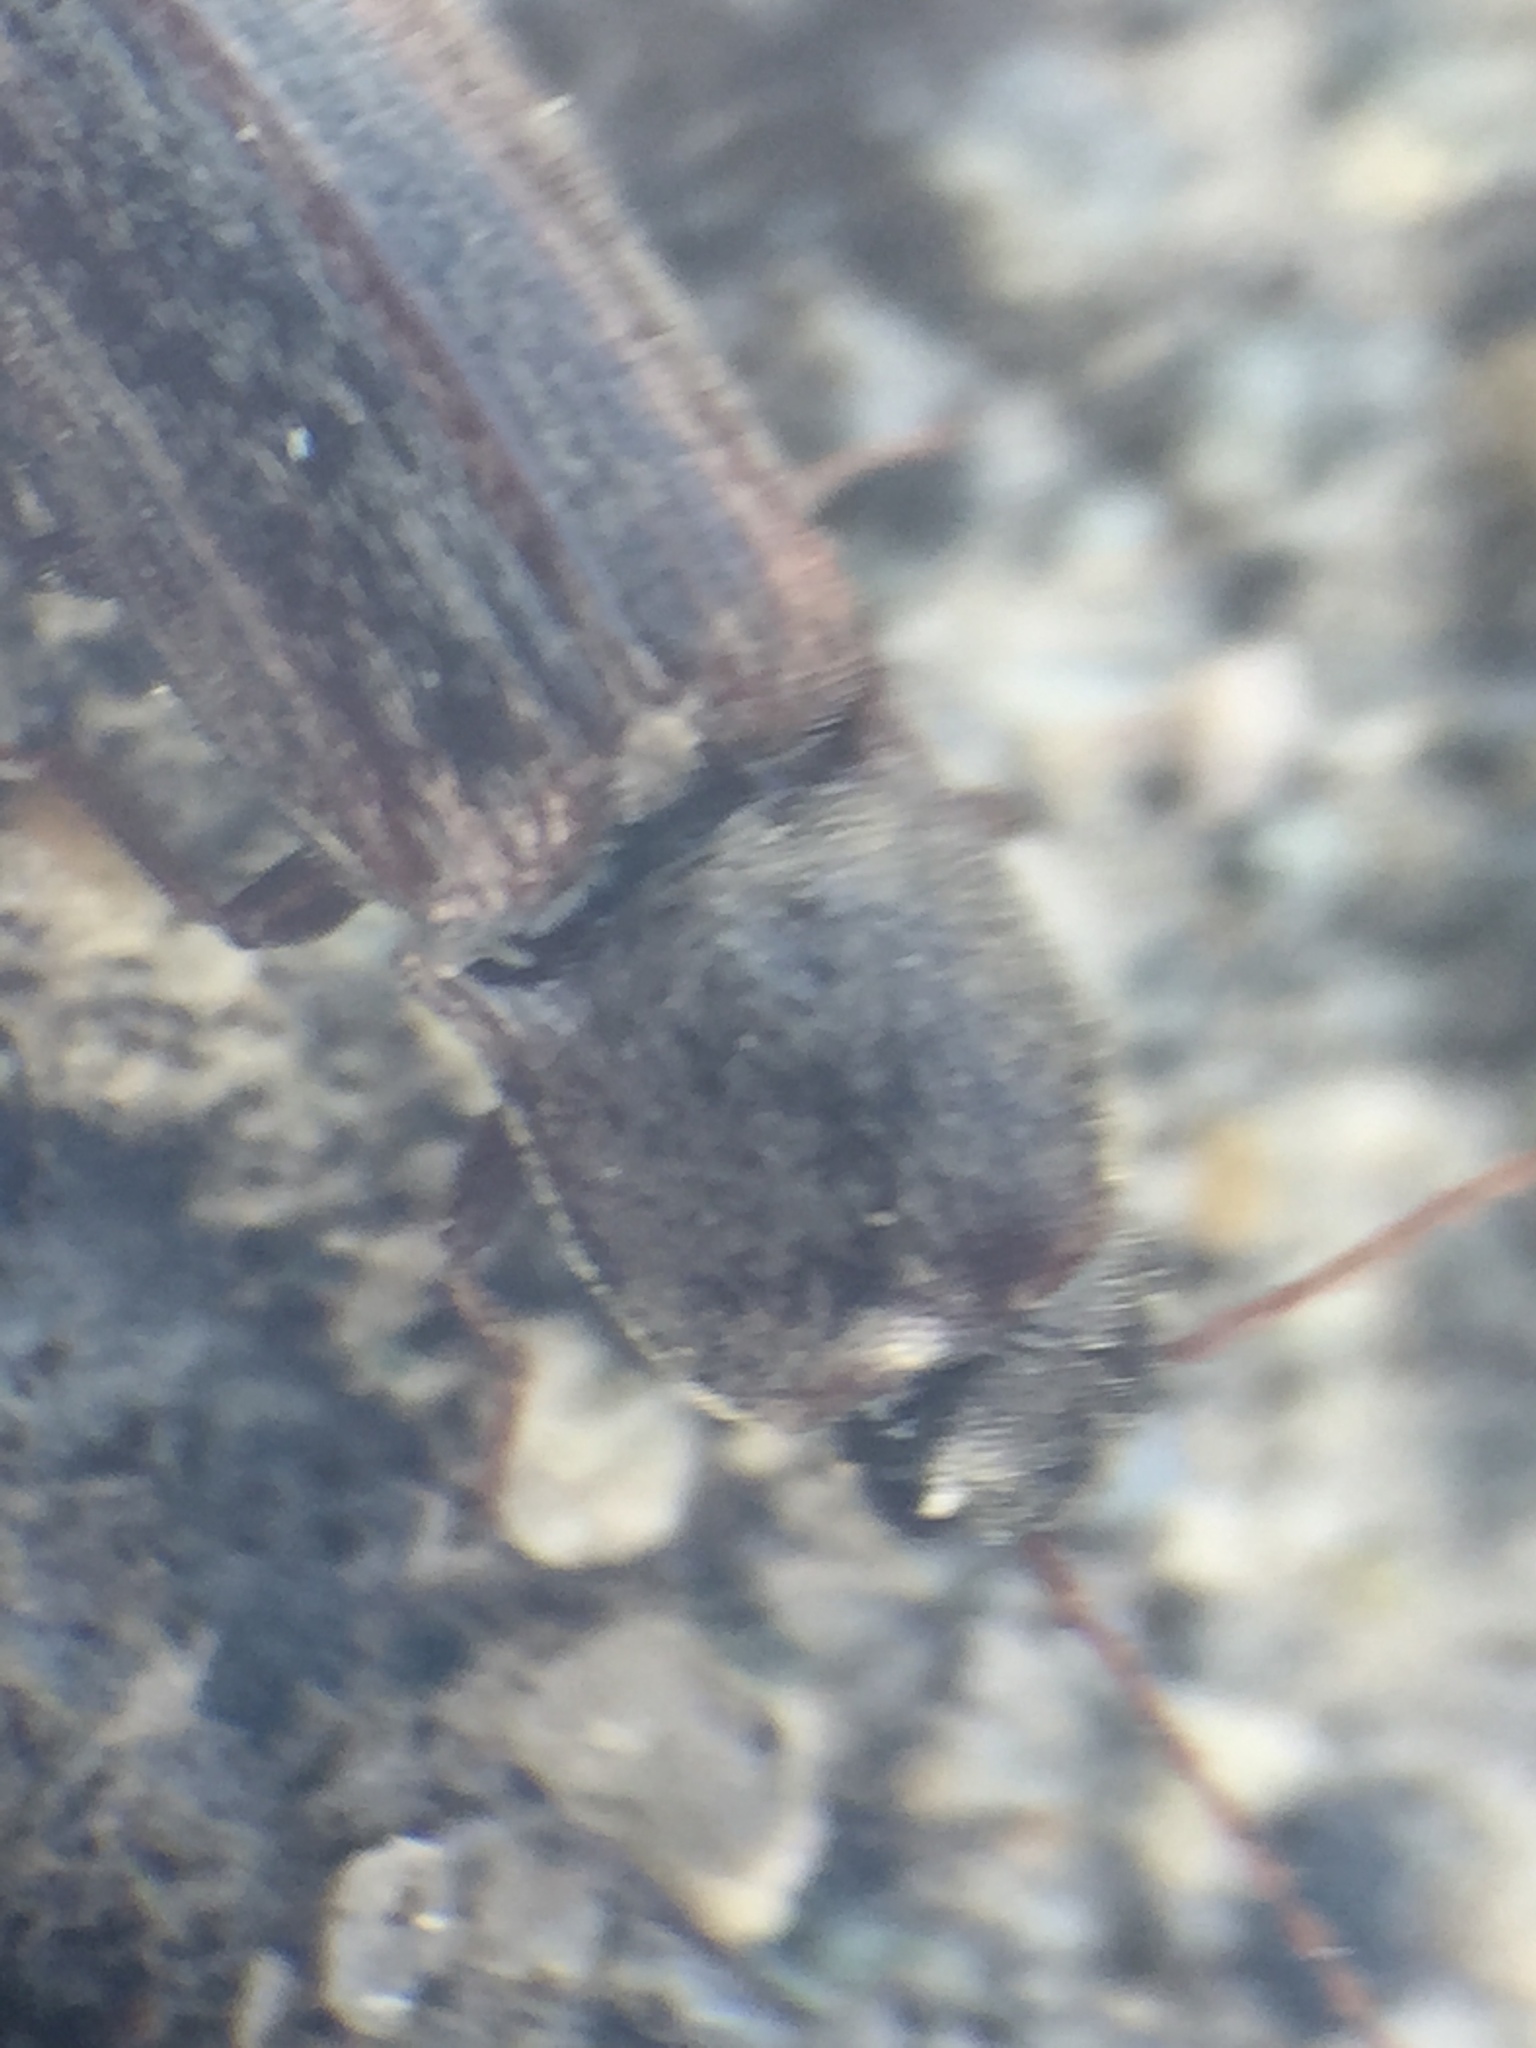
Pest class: clickbeetles_wireworms